Sar Utha Ke Jiyo

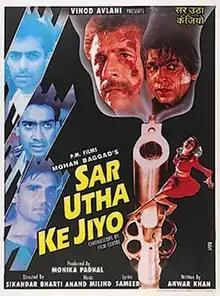
Poster

Sar Utha Ke Jiyo is a 1998 Indian Hindi-language action film directed by Sikander Bharti, starring Naseeruddin Shah, Madhoo, Manek Bedi, Raza Murad, Kiran Kumar and Gulshan Grover.